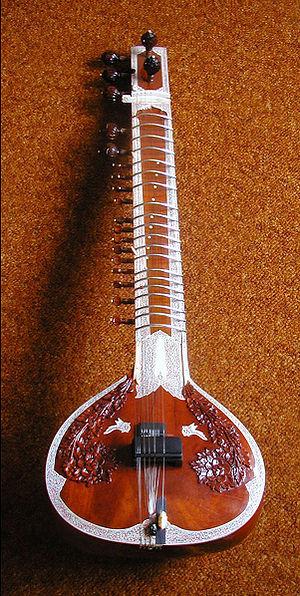
The Beatles [ðə ˈbiːtəlz] est un groupe de pop et de rock'n'roll, originaire de Liverpool, en Angleterre. Le noyau du groupe se forme avec les Quarrymen fondés par John Lennon en 1957, il adopte son nouveau nom en 1960 et, à partir de 1962, prend sa configuration définitive, composé de John Lennon, Paul McCartney, George Harrison et, le dernier à se joindre, Ringo Starr. Il est considéré comme le groupe le plus populaire et influent de l'histoire du rock. En dix ans d'existence et seulement sept ans d'enregistrement, les Beatles ont enregistré douze albums originaux et composé près de 200 chansons majoritairement écrites par le tandem Lennon/McCartney, dont le succès dans l'histoire de l'industrie discographique reste inégalé.